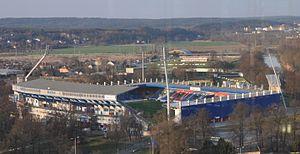
Le Doosan Arena, plus connu en tant que stade Štruncovy, est un stade de football, situé à Plzeň. Le stade porte le nom du conglomérat sud-coréen Doosan. Il est utilisé par le club du Viktoria Plzeň.